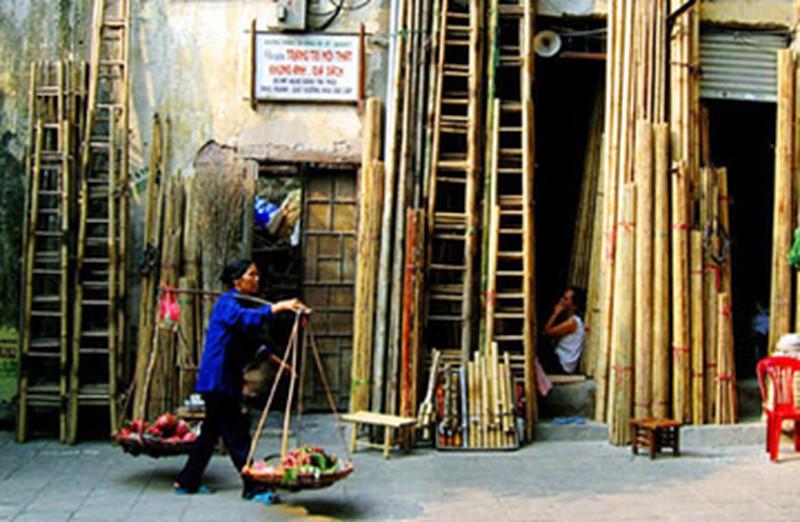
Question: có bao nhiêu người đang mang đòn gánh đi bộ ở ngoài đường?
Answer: một người